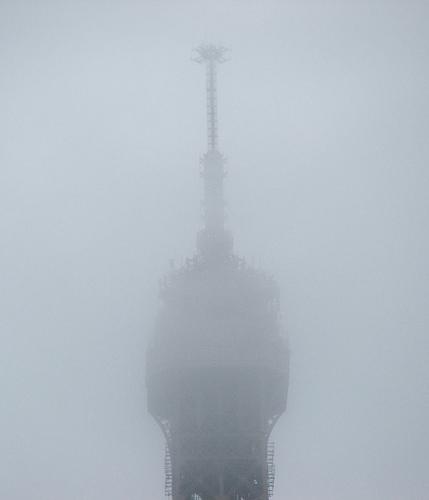
Weather: foggy or hazy